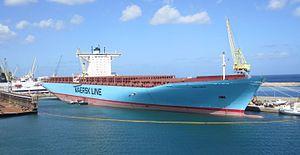
L’Emma Mærsk est un porte-conteneurs construit en 2006 et affrété par A.P. Møller-Mærsk. En 2006, il s'agit, avec sept autres navires de la série du plus grand porte-conteneurs existant en termes de longueur ; il a succédé au Cosco Guangzhou à ce titre. Il est en service sur la ligne Europe - Asie.